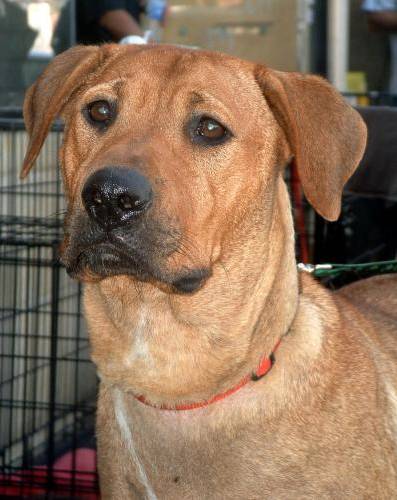
Label: dog